Christmas bonfires

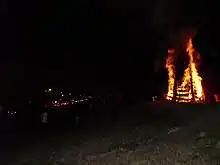
Christmas Eve bonfires along the Mississippi River in Lutcher, Louisiana (2010)

Every year along the Mississippi River levee near the town of Lutcher, Louisiana, over a hundred bonfires are built out of wood, firecrackers, and occasionally bamboo, said to have begun in the late 19th century. This tradition has often occurred on Christmas Eve. In case of rain, it is often rescheduled to New Year's Eve.